Pelham A. Barrows

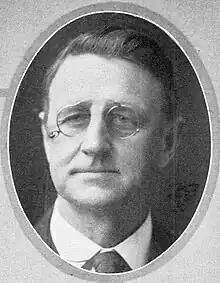

Pelham Anderson Barrows (March 13, 1861 – November 30, 1939) served as the 16th lieutenant governor of Nebraska from 1919 to 1923 under Governor Samuel Roy McKelvie. He also served a stint as commander of the Sons of Union Veterans of the Civil War. A native of Massachusetts, he later moved to California, where he died in 1939.